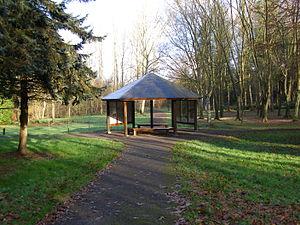
Centre d'informations.
Avec ses 9 163 ha, la forêt de Mormal est le plus grand massif forestier du département du Nord. C'est le seul abritant une population de cerfs.